John Stainer

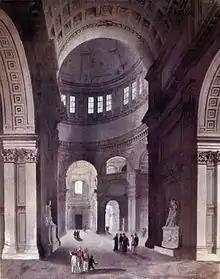
Engraving of the interior of St Paul's Cathedral

Unfailingly conscientious as a choirmaster, Stainer introduced new anthems and service music, bringing the choir to a higher level of attainment than it had previously seen. It had been the custom for the adult choir members, the lay clerks, not to attend practice at all; but Stainer had a magnetic personality and persuaded them to come. Their more regular attendance enabled the repertoire to be enlarged. Stainer's skill on the organ was much respected, and he was regarded as "the finest organist Oxford had seen in many generations". The vice chancellor, Francis Jeune, was an admirer and in 1861 appointed Stainer to the prestigious post of University Organist at the University Church of St Mary the Virgin. Here he was expected to play for a service every Sunday (at a later time in the morning than the Magdalen service).